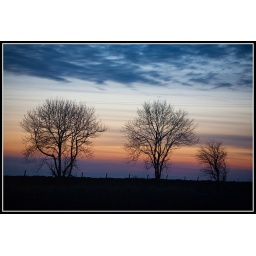
The last sunset of 2008, silhouetting winter trees in a field near the Sidlaws, Dundee